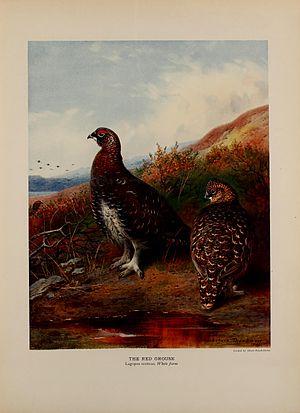
Les tétras, lagopèdes et gélinottes sont un groupe de Galliformes de taille moyenne à grande, adaptés aux zones tempérées et boréales de l’Hémisphère Nord. Certaines espèces sont connues pour leurs parades collectives. Vingt espèces sont actuellement acceptées, quatre existent en France, le grand tétras, le tétras lyre, le lagopède alpin et la gélinotte des bois.